Koneswaram Temple

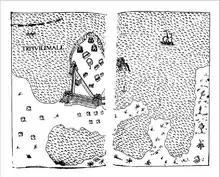
Antonio Bocarro draws Koneswaram temple monuments at the end of the promontory in 1635. The compound had been largely destroyed a decade earlier to build the large fort depicted.

Under Dutch Ceylon, most of Trincomalee town was administered under Jaffna-dependent Vanniars again, while the fort was occupied by the Dutch on what they called "Pagoda Hill". Batticaloa district remained dependent to Trincomalee's fort until 1782. No ceremonies were permitted to take place on Swami Rock until British rule of the island, when pilgrims were permitted to return and worship Shiva at the fortressed sacred site. By the mid-19th century, sailors, the high priest and other pilgrims visited the rock, broke a coconut and said prayers, performing sacred rites every January. Fruits and other offerings were often cast over the edge of the cliff, falling to the ruins below. The first photograph of the shrine's remains and its promontory was taken in 1870. Literature on the shrine began to be written as the site began to regain popularity among pilgrims. "Thirukonasala Puranam" was written during the 19th century by Tamil scholar Masilamanipillai Muttucumaru on the temple and the "Thirukonasala Vaipavam" on Koneswaram was written by V. Akilesapillai in 1889, published sixty years later in 1952.